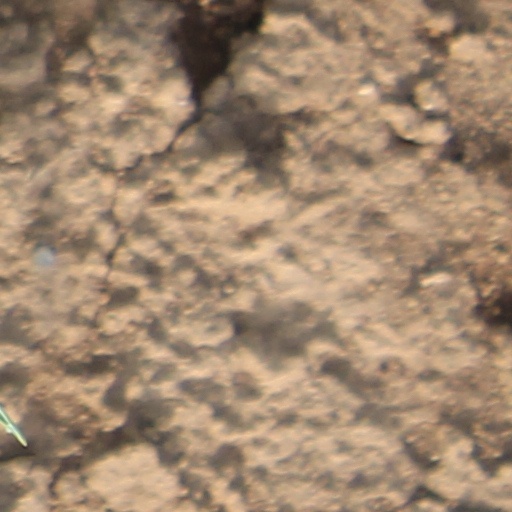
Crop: wheat